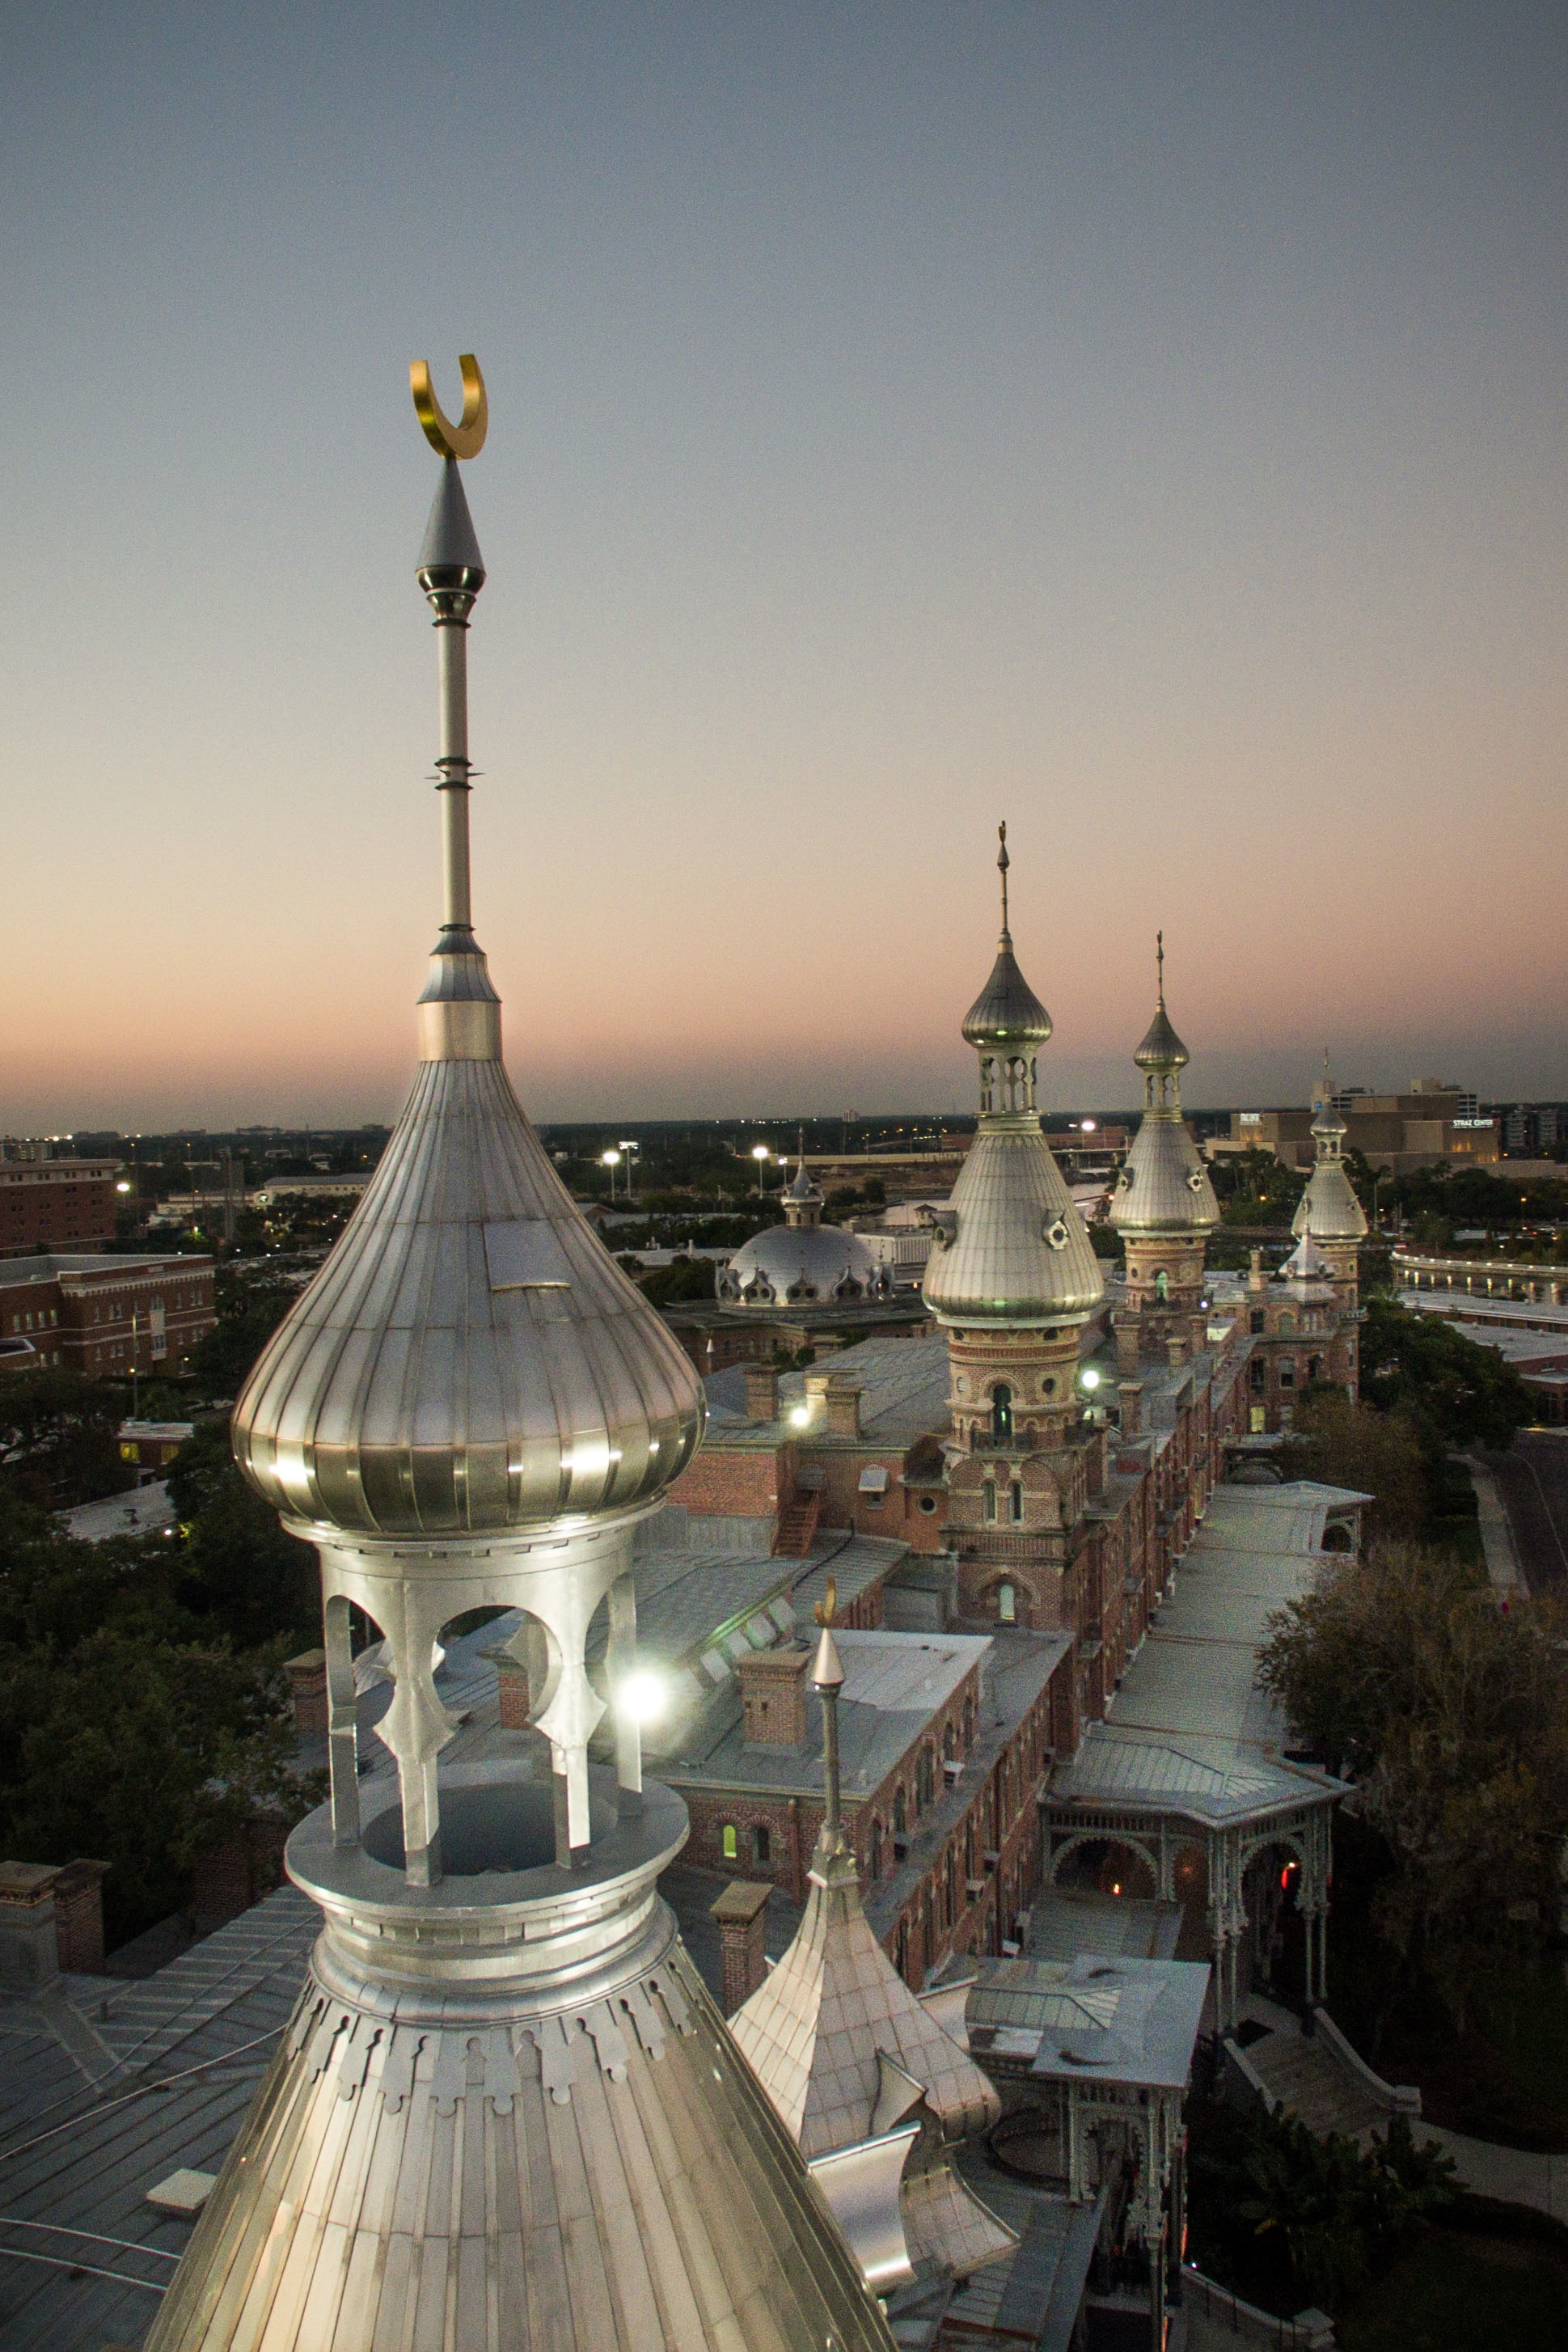
night, city, skyscraper, monument, cityscape, evening, reflection, tower, landmark, cathedral, street light, lighting, place of worship, spire, dome, ancient history, human settlement